Carpano (cycling team)

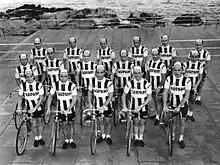
The Carpano team of 1959

Carpano was an Italian professional cycling team that existed from 1956 to 1966. The team's main sponsor between 1956 and 1964 was the Turin-based wine company Carpano, with Fausto Coppi's bicycle company Coppi a co-sponsor for the first two seasons. When Carpano took sole sponsorship of the team, the team adopted black and white striped jerseys similar to the shirts worn by Turin's Juventus Football Club. For the final two years, 1965 and 1966, Italian food producer Sanson took over the sponsorship. Whilst with Carpano, Franco Balmamion won the general classification of the Giro d'Italia in 1962 and 1963.